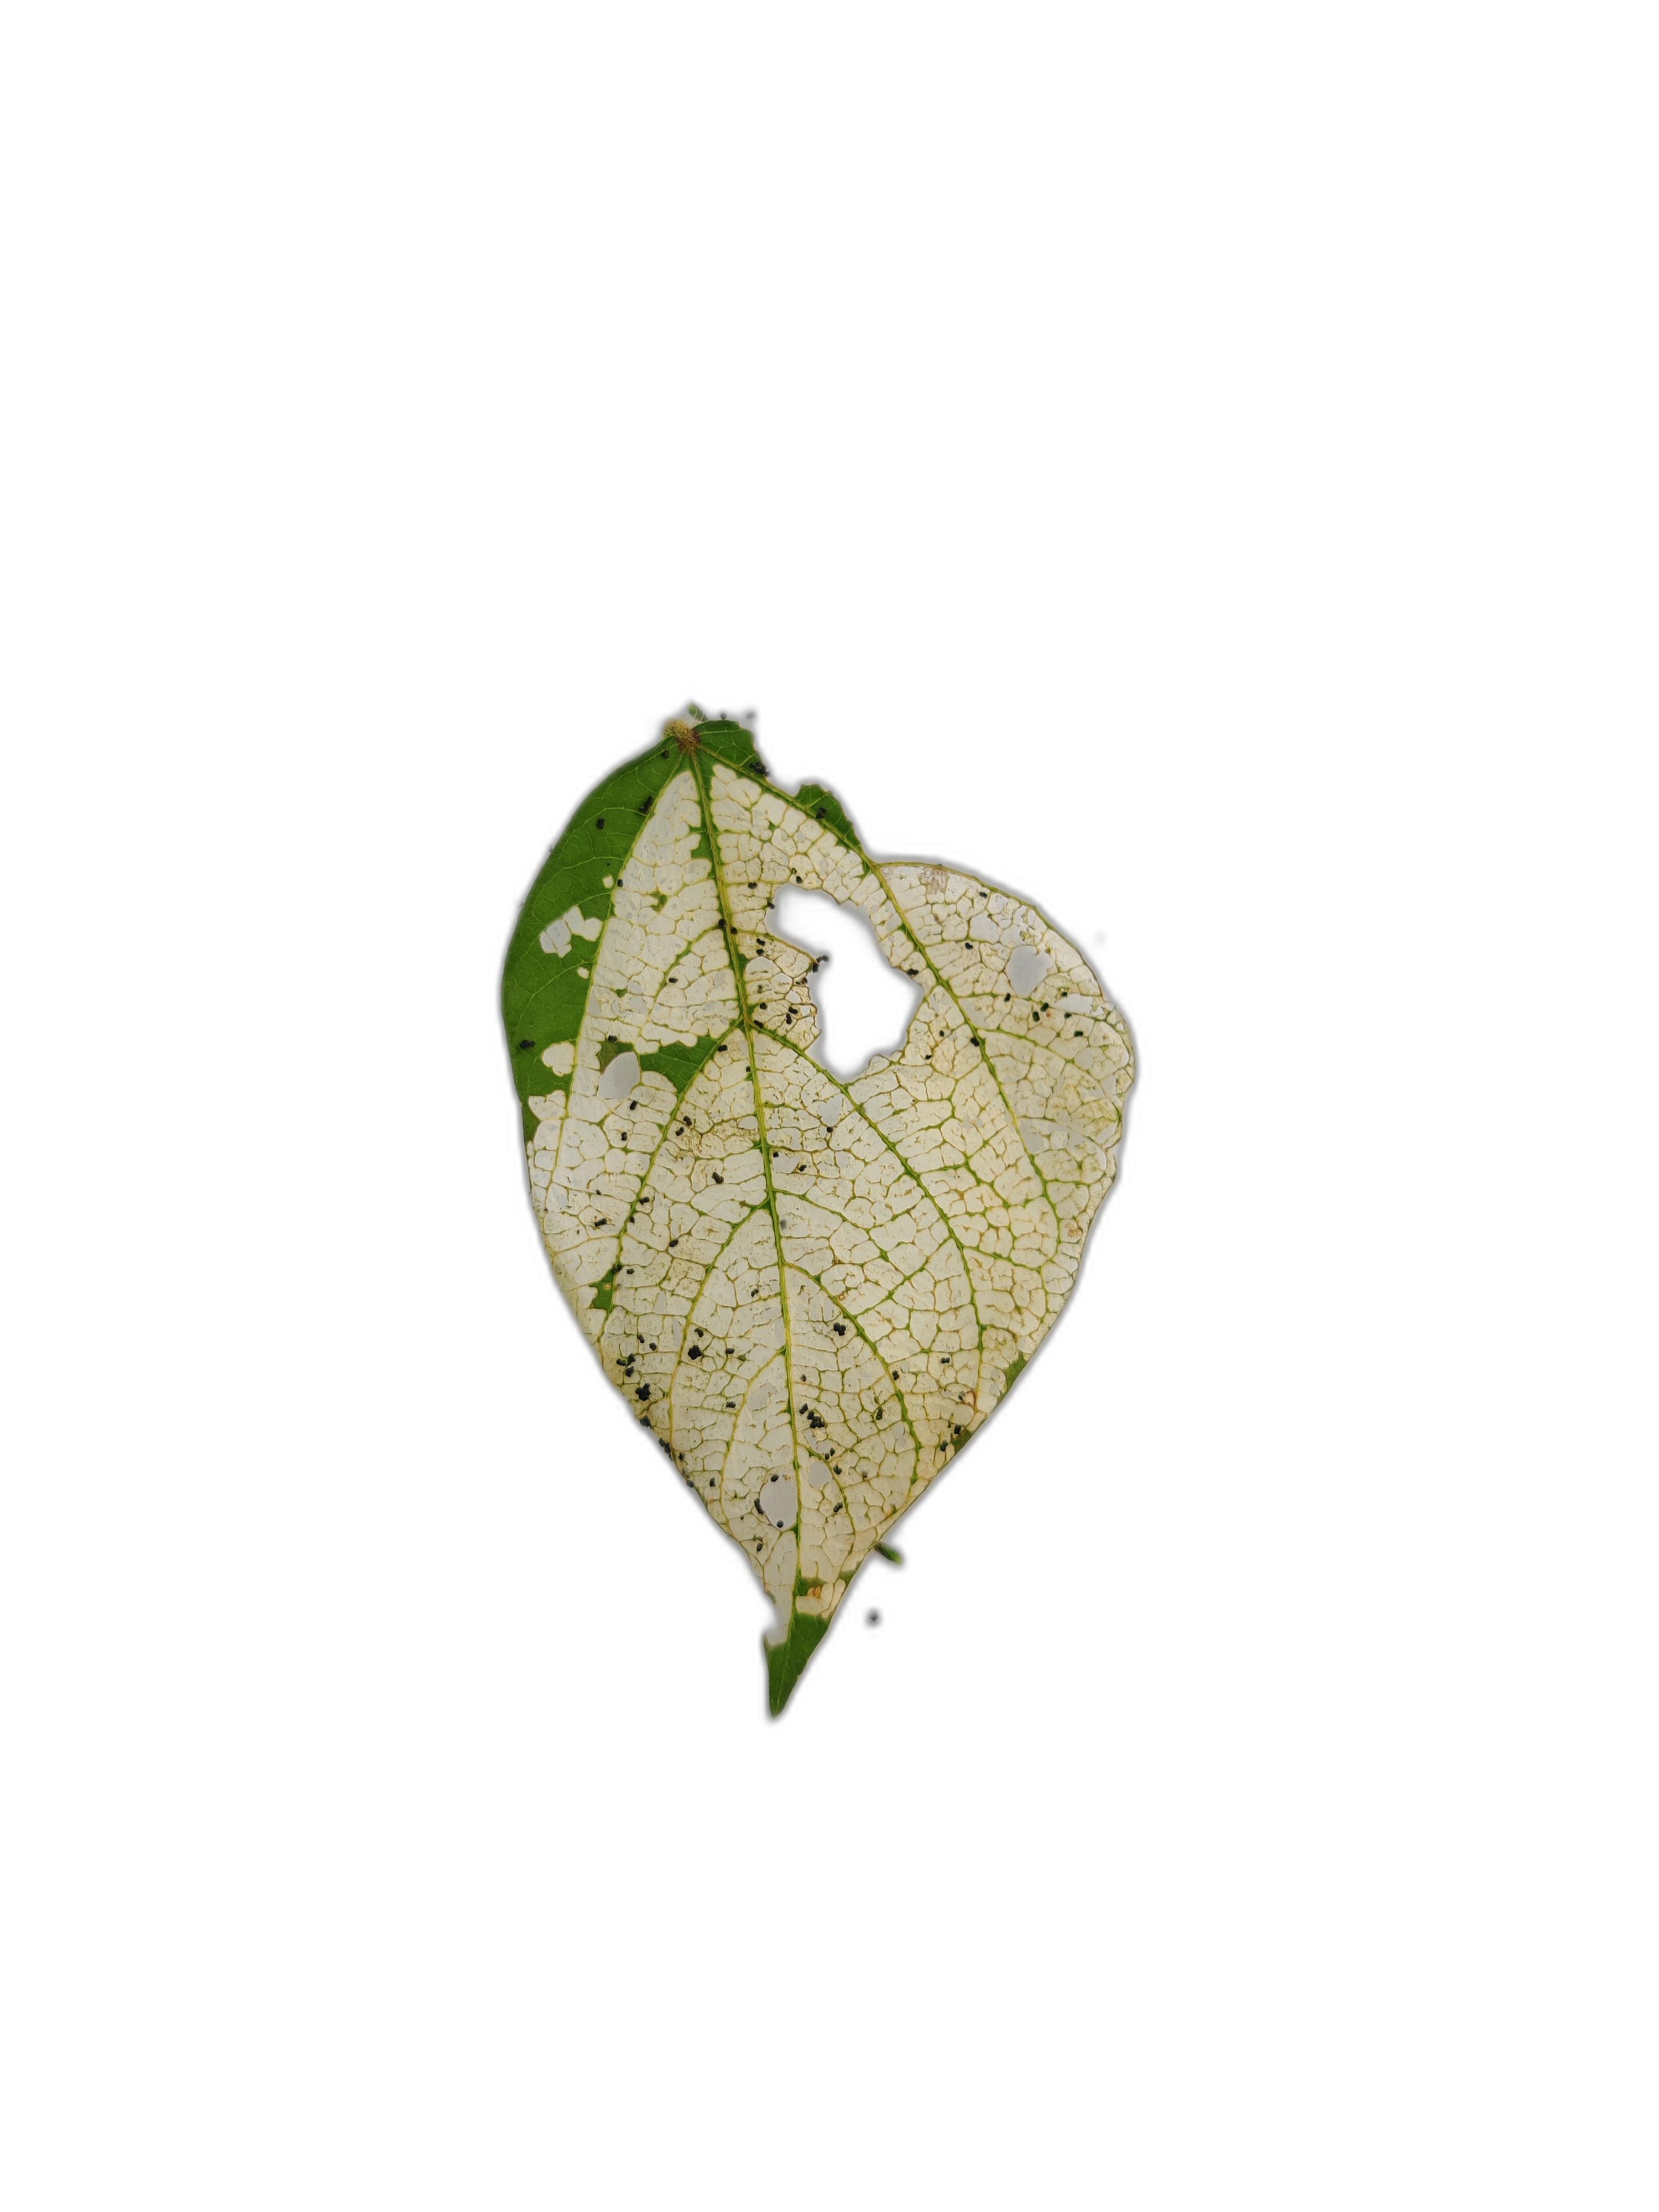
Label: Insect